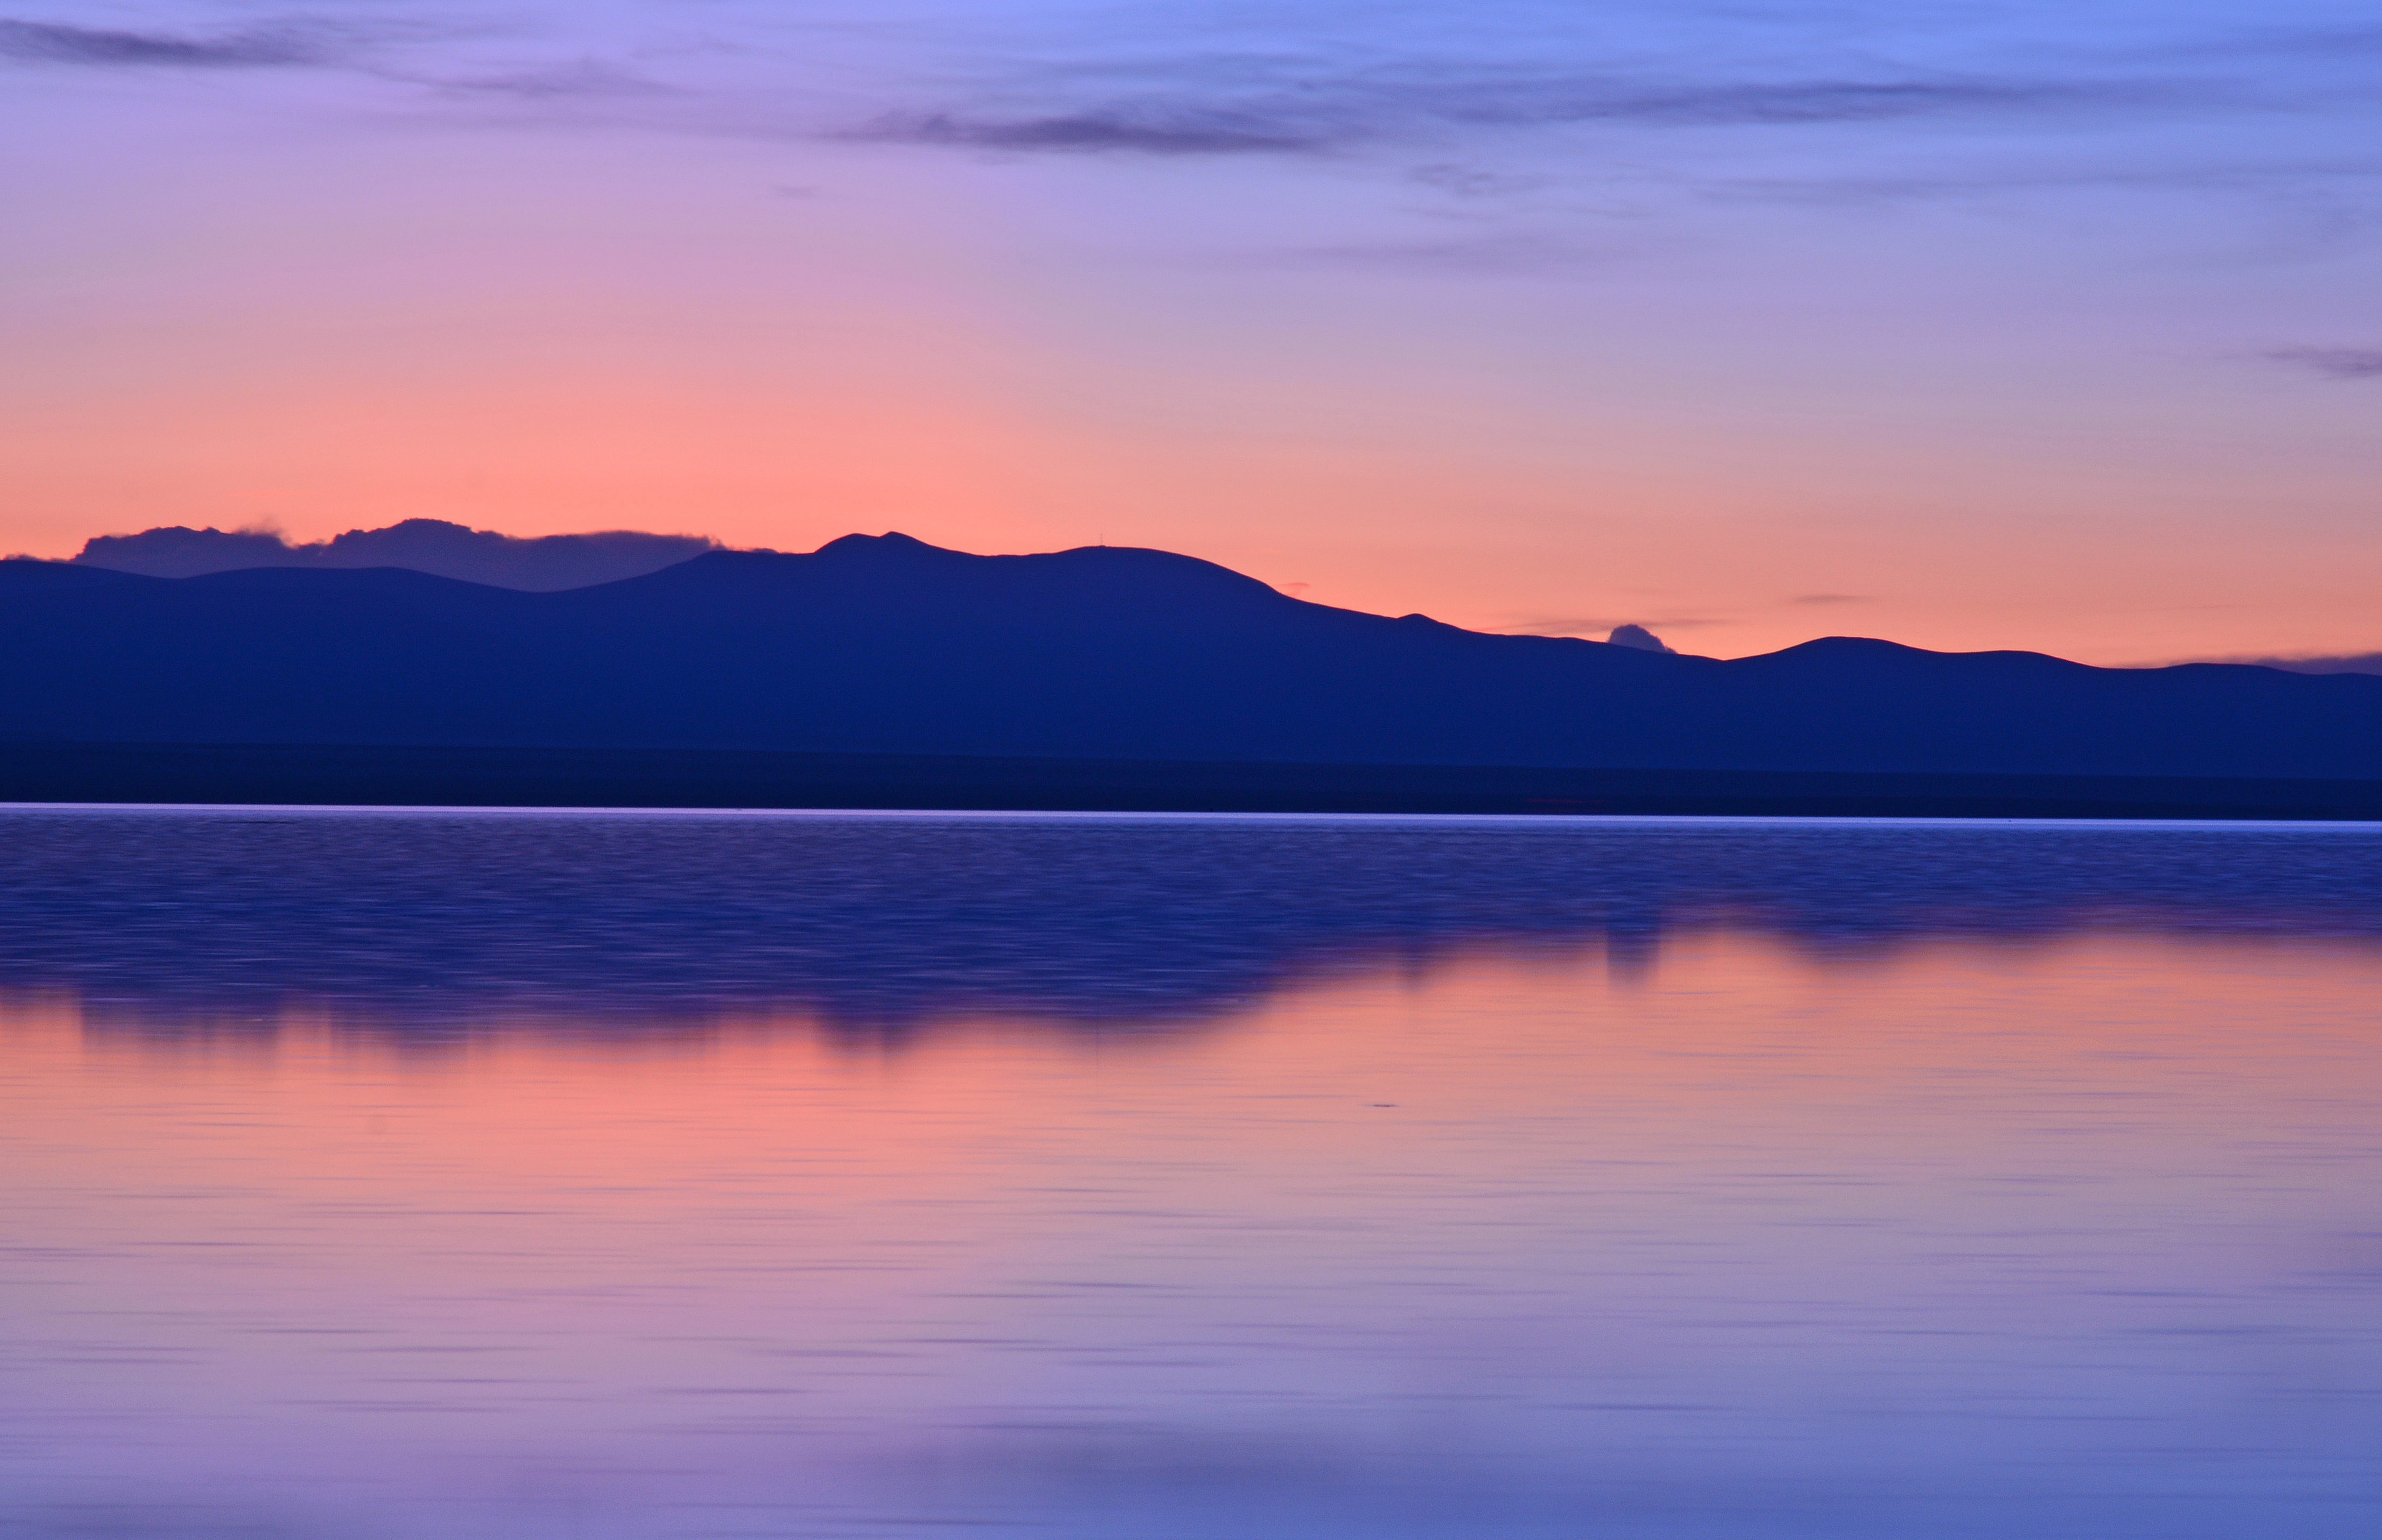
sea, horizon, cloud, sky, sunrise, sunset, morning, lake, dawn, atmosphere, dusk, evening, reflection, bay, reservoir, loch, afterglow, bolivia, salar de uyuni, salt lake, atmospheric phenomenon, red sky at morning